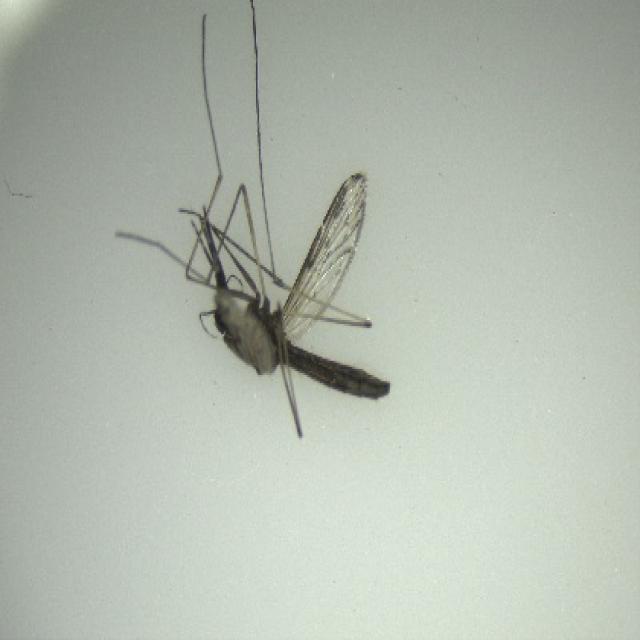
Species: anopheles_sinensis